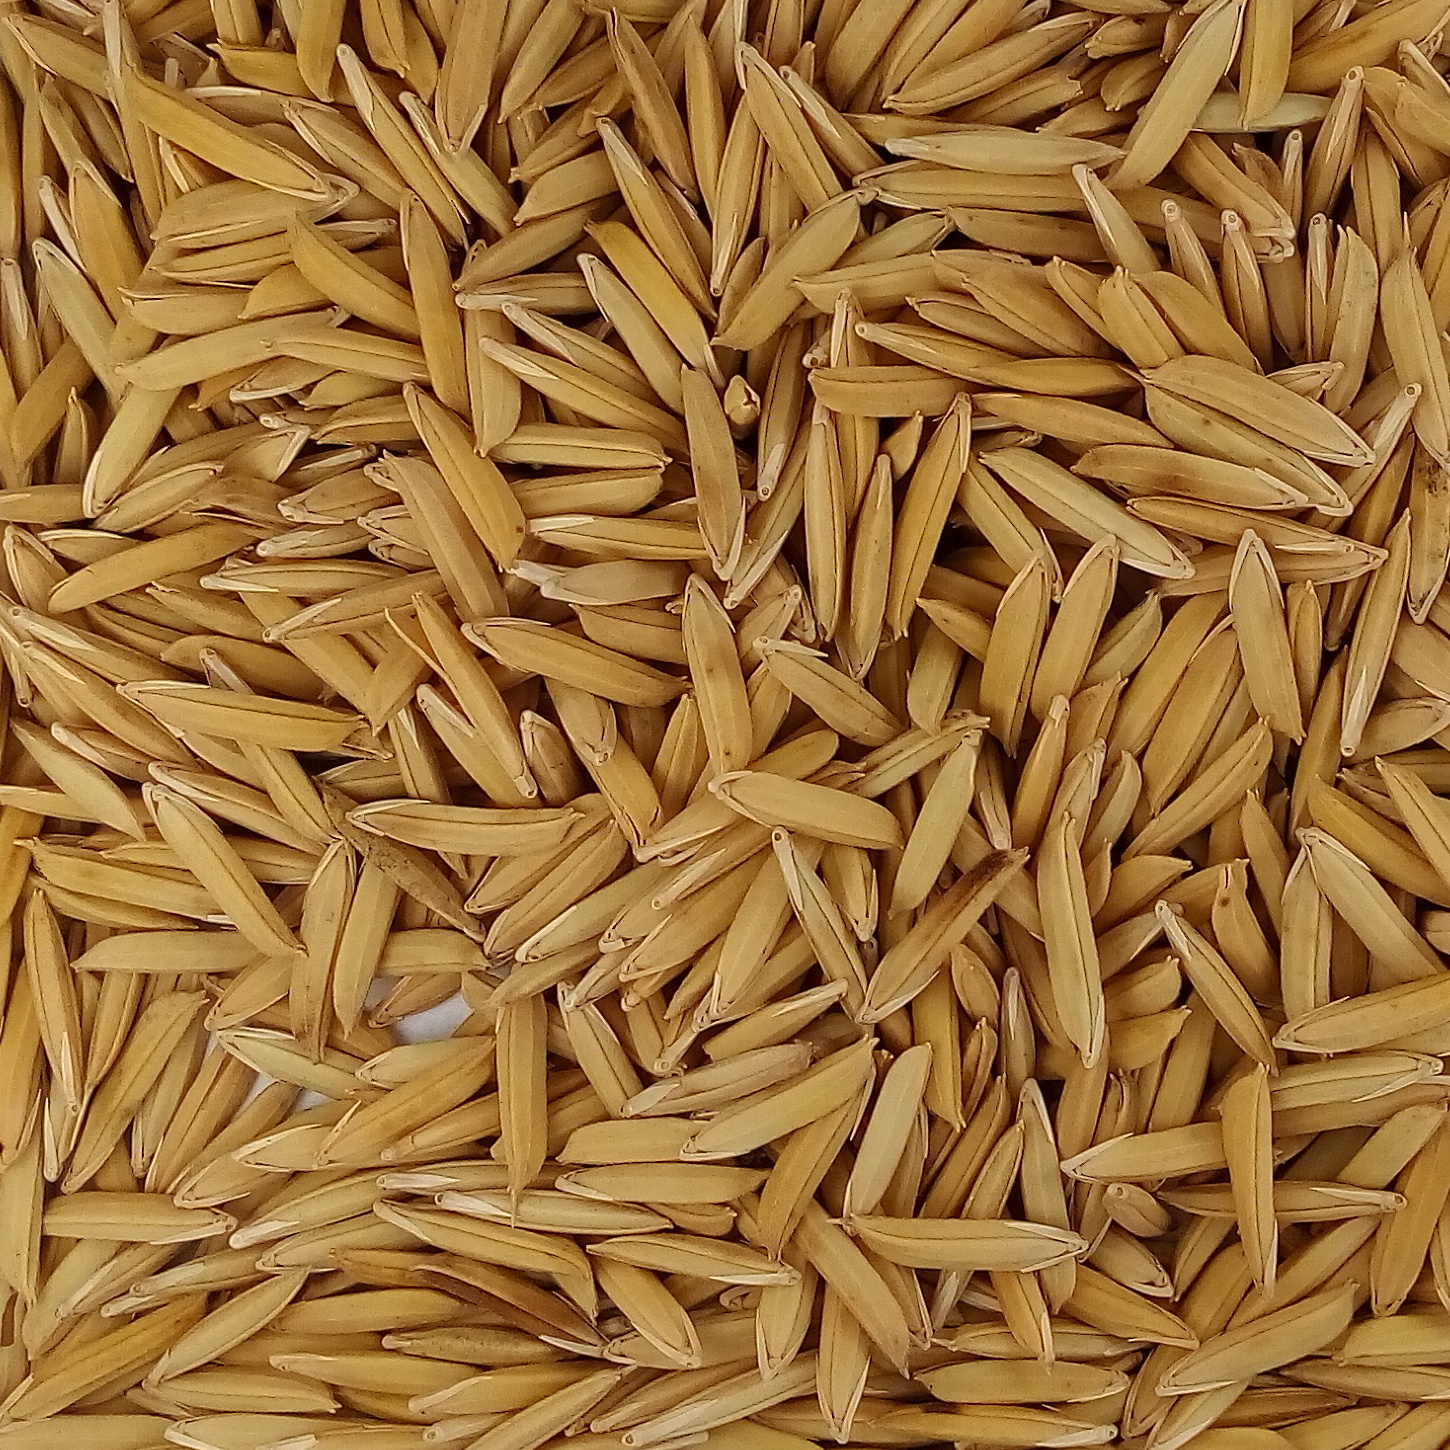
Rice seed variety: 1718